Union communiste libertaire

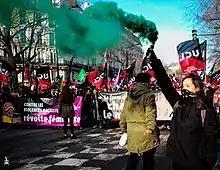
UCL demonstration in Paris, January 2020

At a founding congress organized in the Allier from 8 to 10 June 2019, Alternative Libertaire (AL) and the Coordination of Anarchist Groups (CGA) enacted their fusion, the result of a year of discussions. AL, the successor of the Libertarian Communist Workers' Union founded in 1991, and the CGA, a split of the Anarchist Federation founded in 2002, were two libertarian communist organizations. Close ideologically and in their political practice, they began their merger in February 2018.